Sky position (RA, Dec in degrees): 199.164, 0.2171
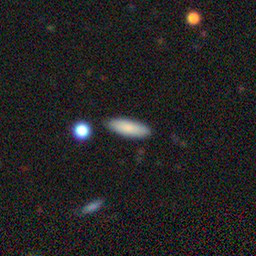
Galaxy morphology: In-between Round Smooth Galaxies